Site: brandenburg
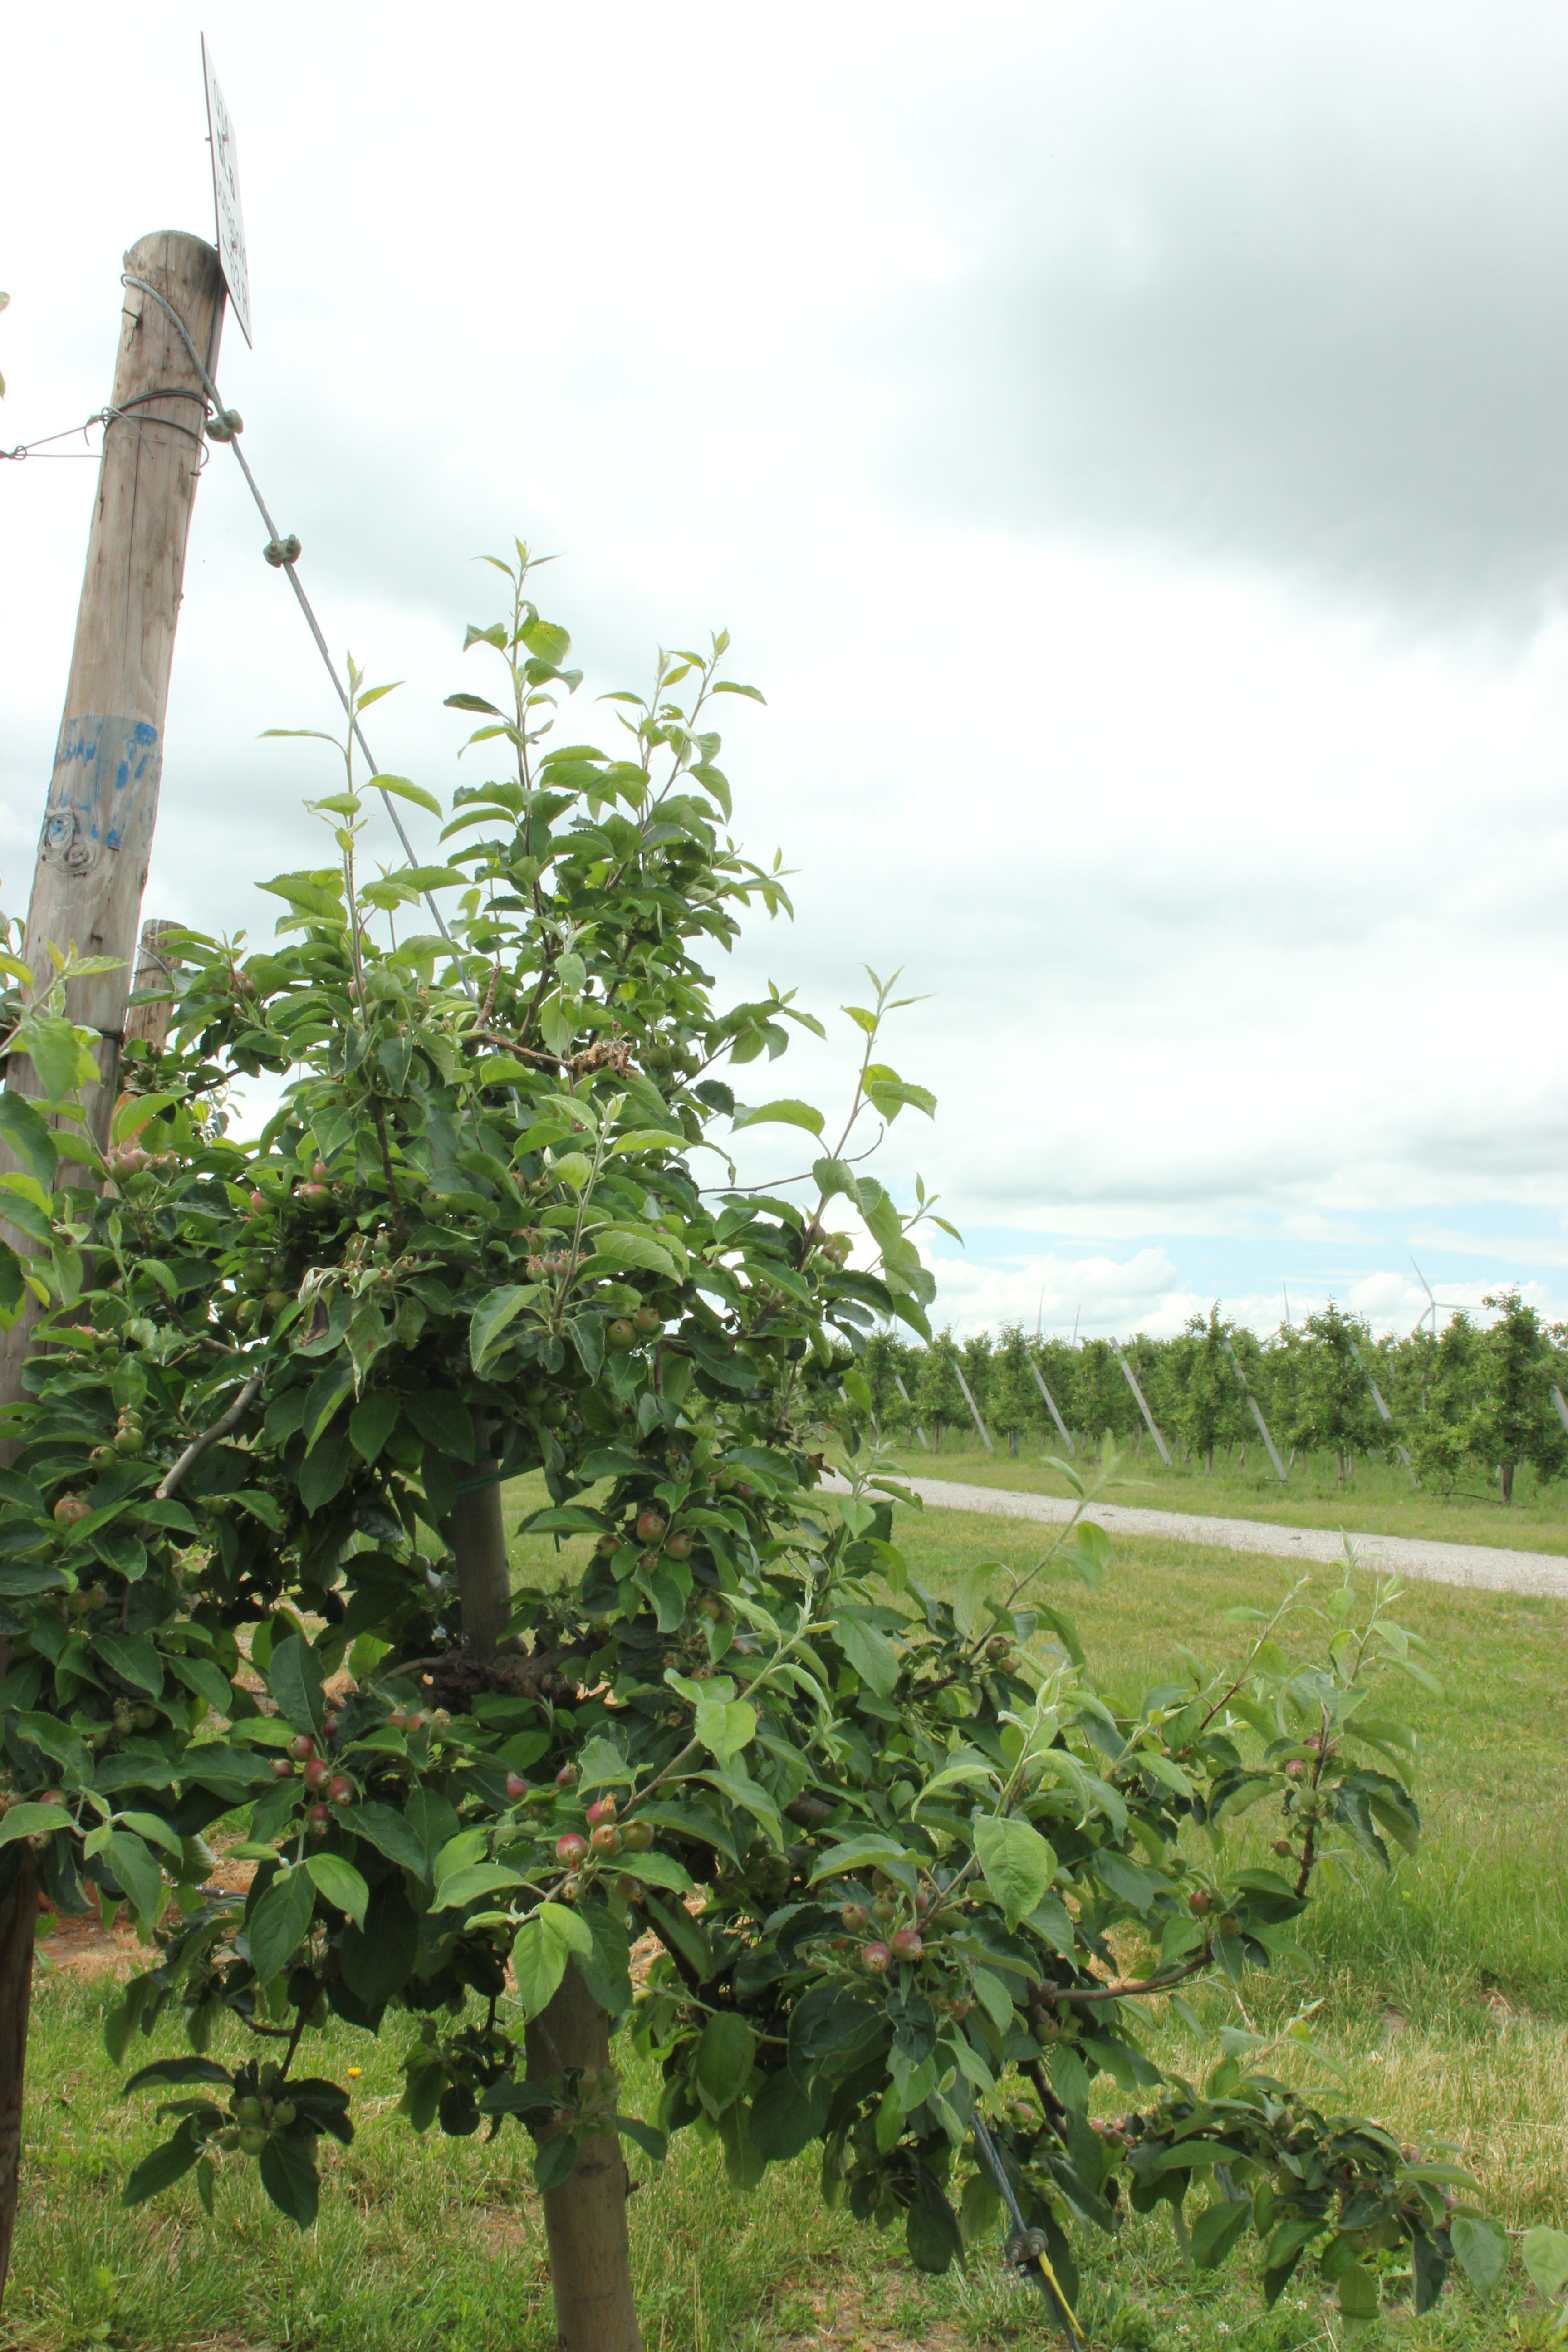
Growth stage (BBCH 72): Development of fruit